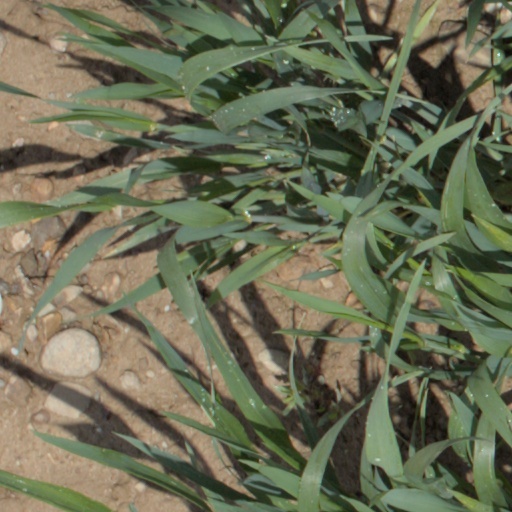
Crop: wheat